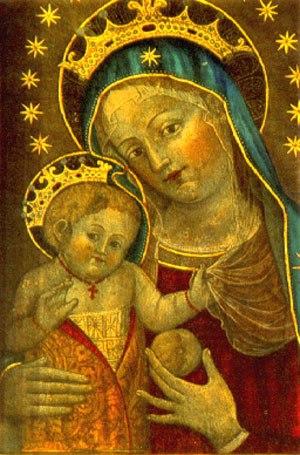
Sainte Catherine de Bologne - Catherine Vigri, était une religieuse italienne, mystique, et artiste.